Dai Turgeon

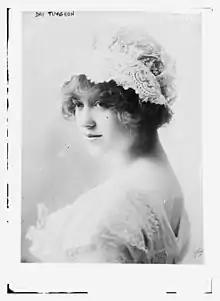
Dai Turgeon

Pauline Dai Turgeon (October 9, 1890 – date of death unknown) was a Canadian stage actress.